1906–07 South Africa rugby union tour of Europe

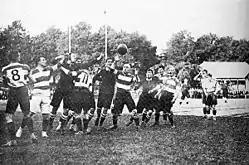
The first match of the tour, v. East Midlands

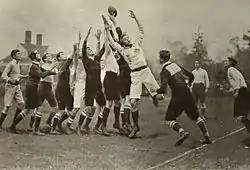
The Springboks v. Cambridge University

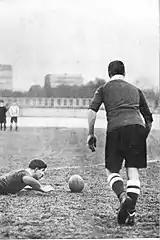
After a try, Springboks' captain Roos places the ball for Morkel to convert the said try v. France

Before the game hopes were high that the Welsh would be able to see off the South African threat. As one commentator wrote, "There was nothing in the South African's play to forbid Welsh hopes of repeating their success of last season...", harking back to Wales' famous victory over the All Blacks. When a Glamorgan XV team, which contained many Welsh caps that were to face South Africa, could only manage a drew against Gloucester, it caused some people to re-think the team's chances of winning. This caused an outcry for Welsh star, Gwyn Nicholls, to come out of international retirement to face South Africa. Even the South African players' voiced their disappointment at not facing Nicholls on the pitch. When Billy Trew withdrew from the Glamorgan XV against Monmouthshire on 22 November, Nicholls was the surprise replacement, and a few days later Nicholls told the "Daily Mirror" that he intended to "have a shot at the Springboks"